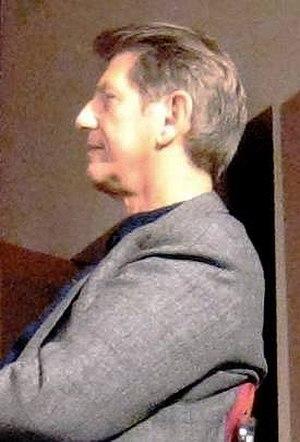
Commander in Chief est une série télévisée américaine en 18 épisodes de 42 minutes, créée par Rod Lurie et diffusée entre le 27 septembre 2005 et le 14 juin 2006 sur le réseau ABC.
Los Angeles, police judiciaire ou Los Angeles District est un spin-off de New York, police judiciaire en 22 épisodes de 45 minutes, créé par Dick Wolf et diffusé entre le 29 septembre 2010 et le 11 juillet 2011 sur le réseau NBC.